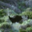
Label: bird